Ingeborg Hunzinger

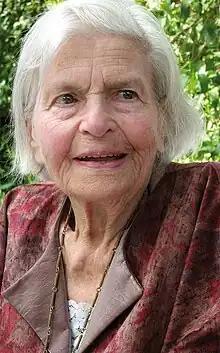
Ingeborg Hunzinger (2008)

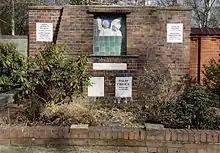
Tomb of the sculptor Ingeborg Hunzinger in the family grave Franck, , Berlin

Ingeborg Hunzinger (3 February 1915, in Berlin – 19 July 2009, in Berlin) was a German sculptor.